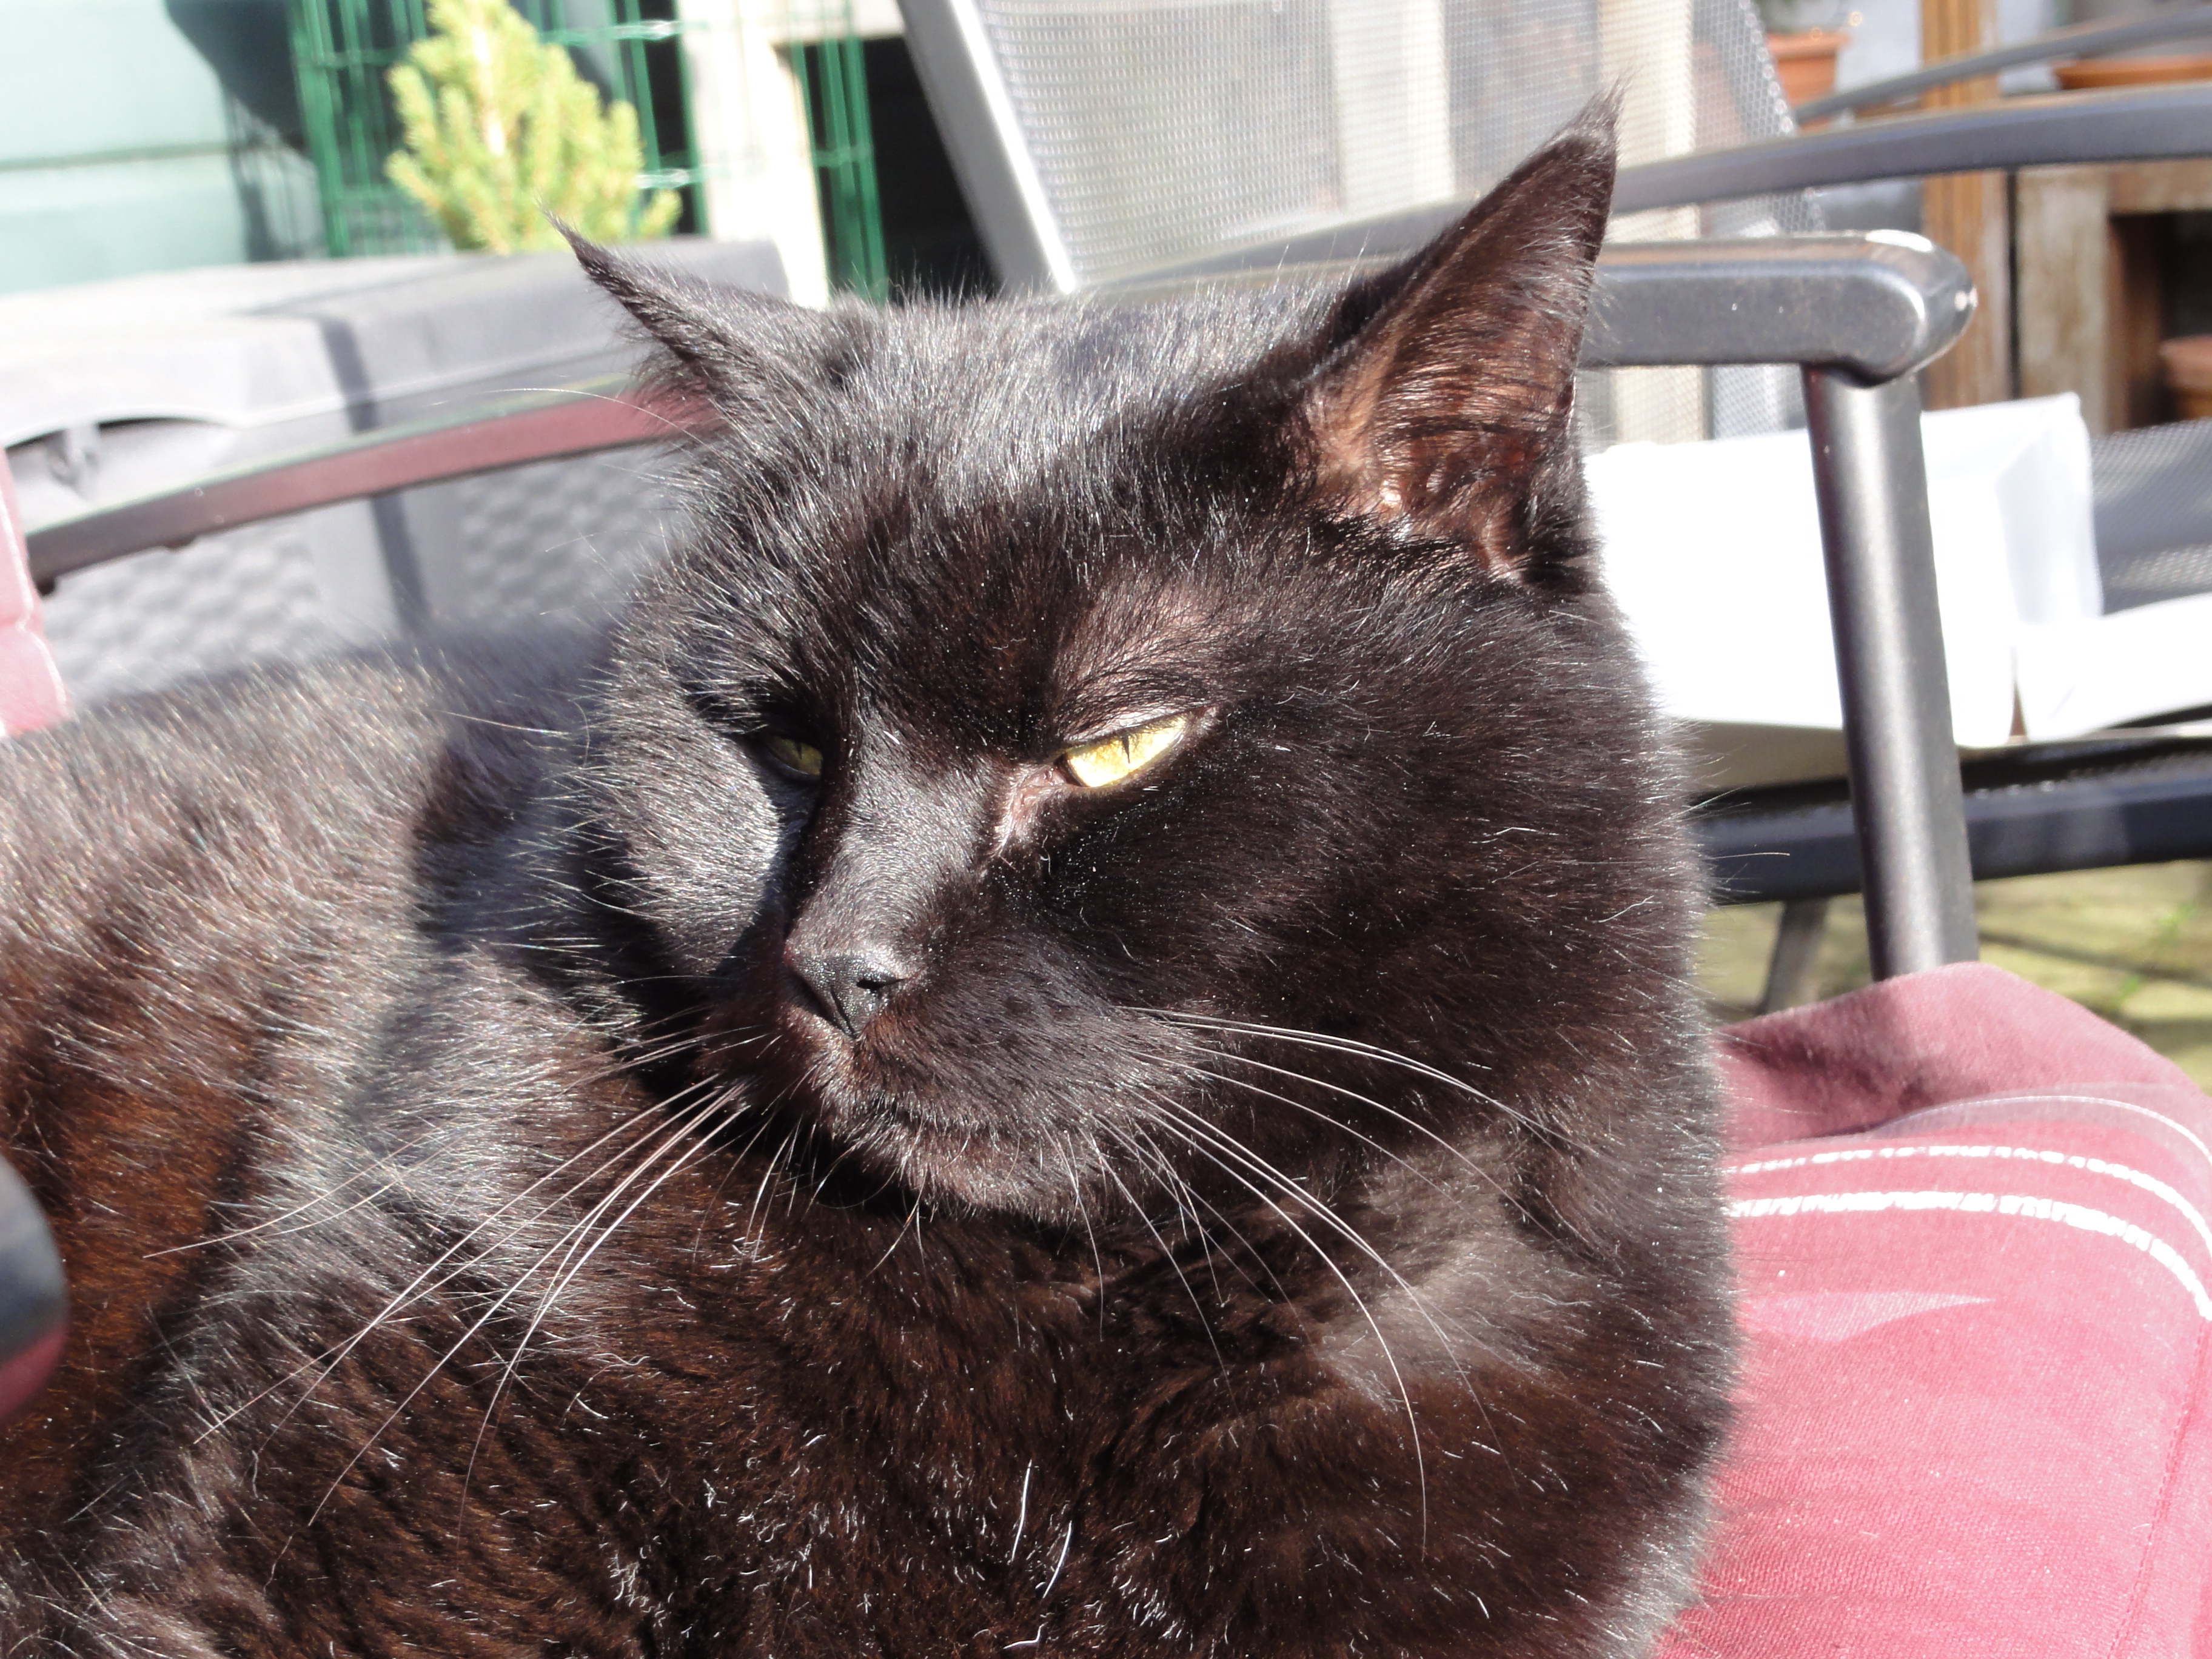
black, cat, green, eyes, chair, sun, small to medium sized cats, felidae, whiskers, black cat, carnivore, eye, domestic short haired cat, snout, fur, korat, asian, nebelung, kitten, ear